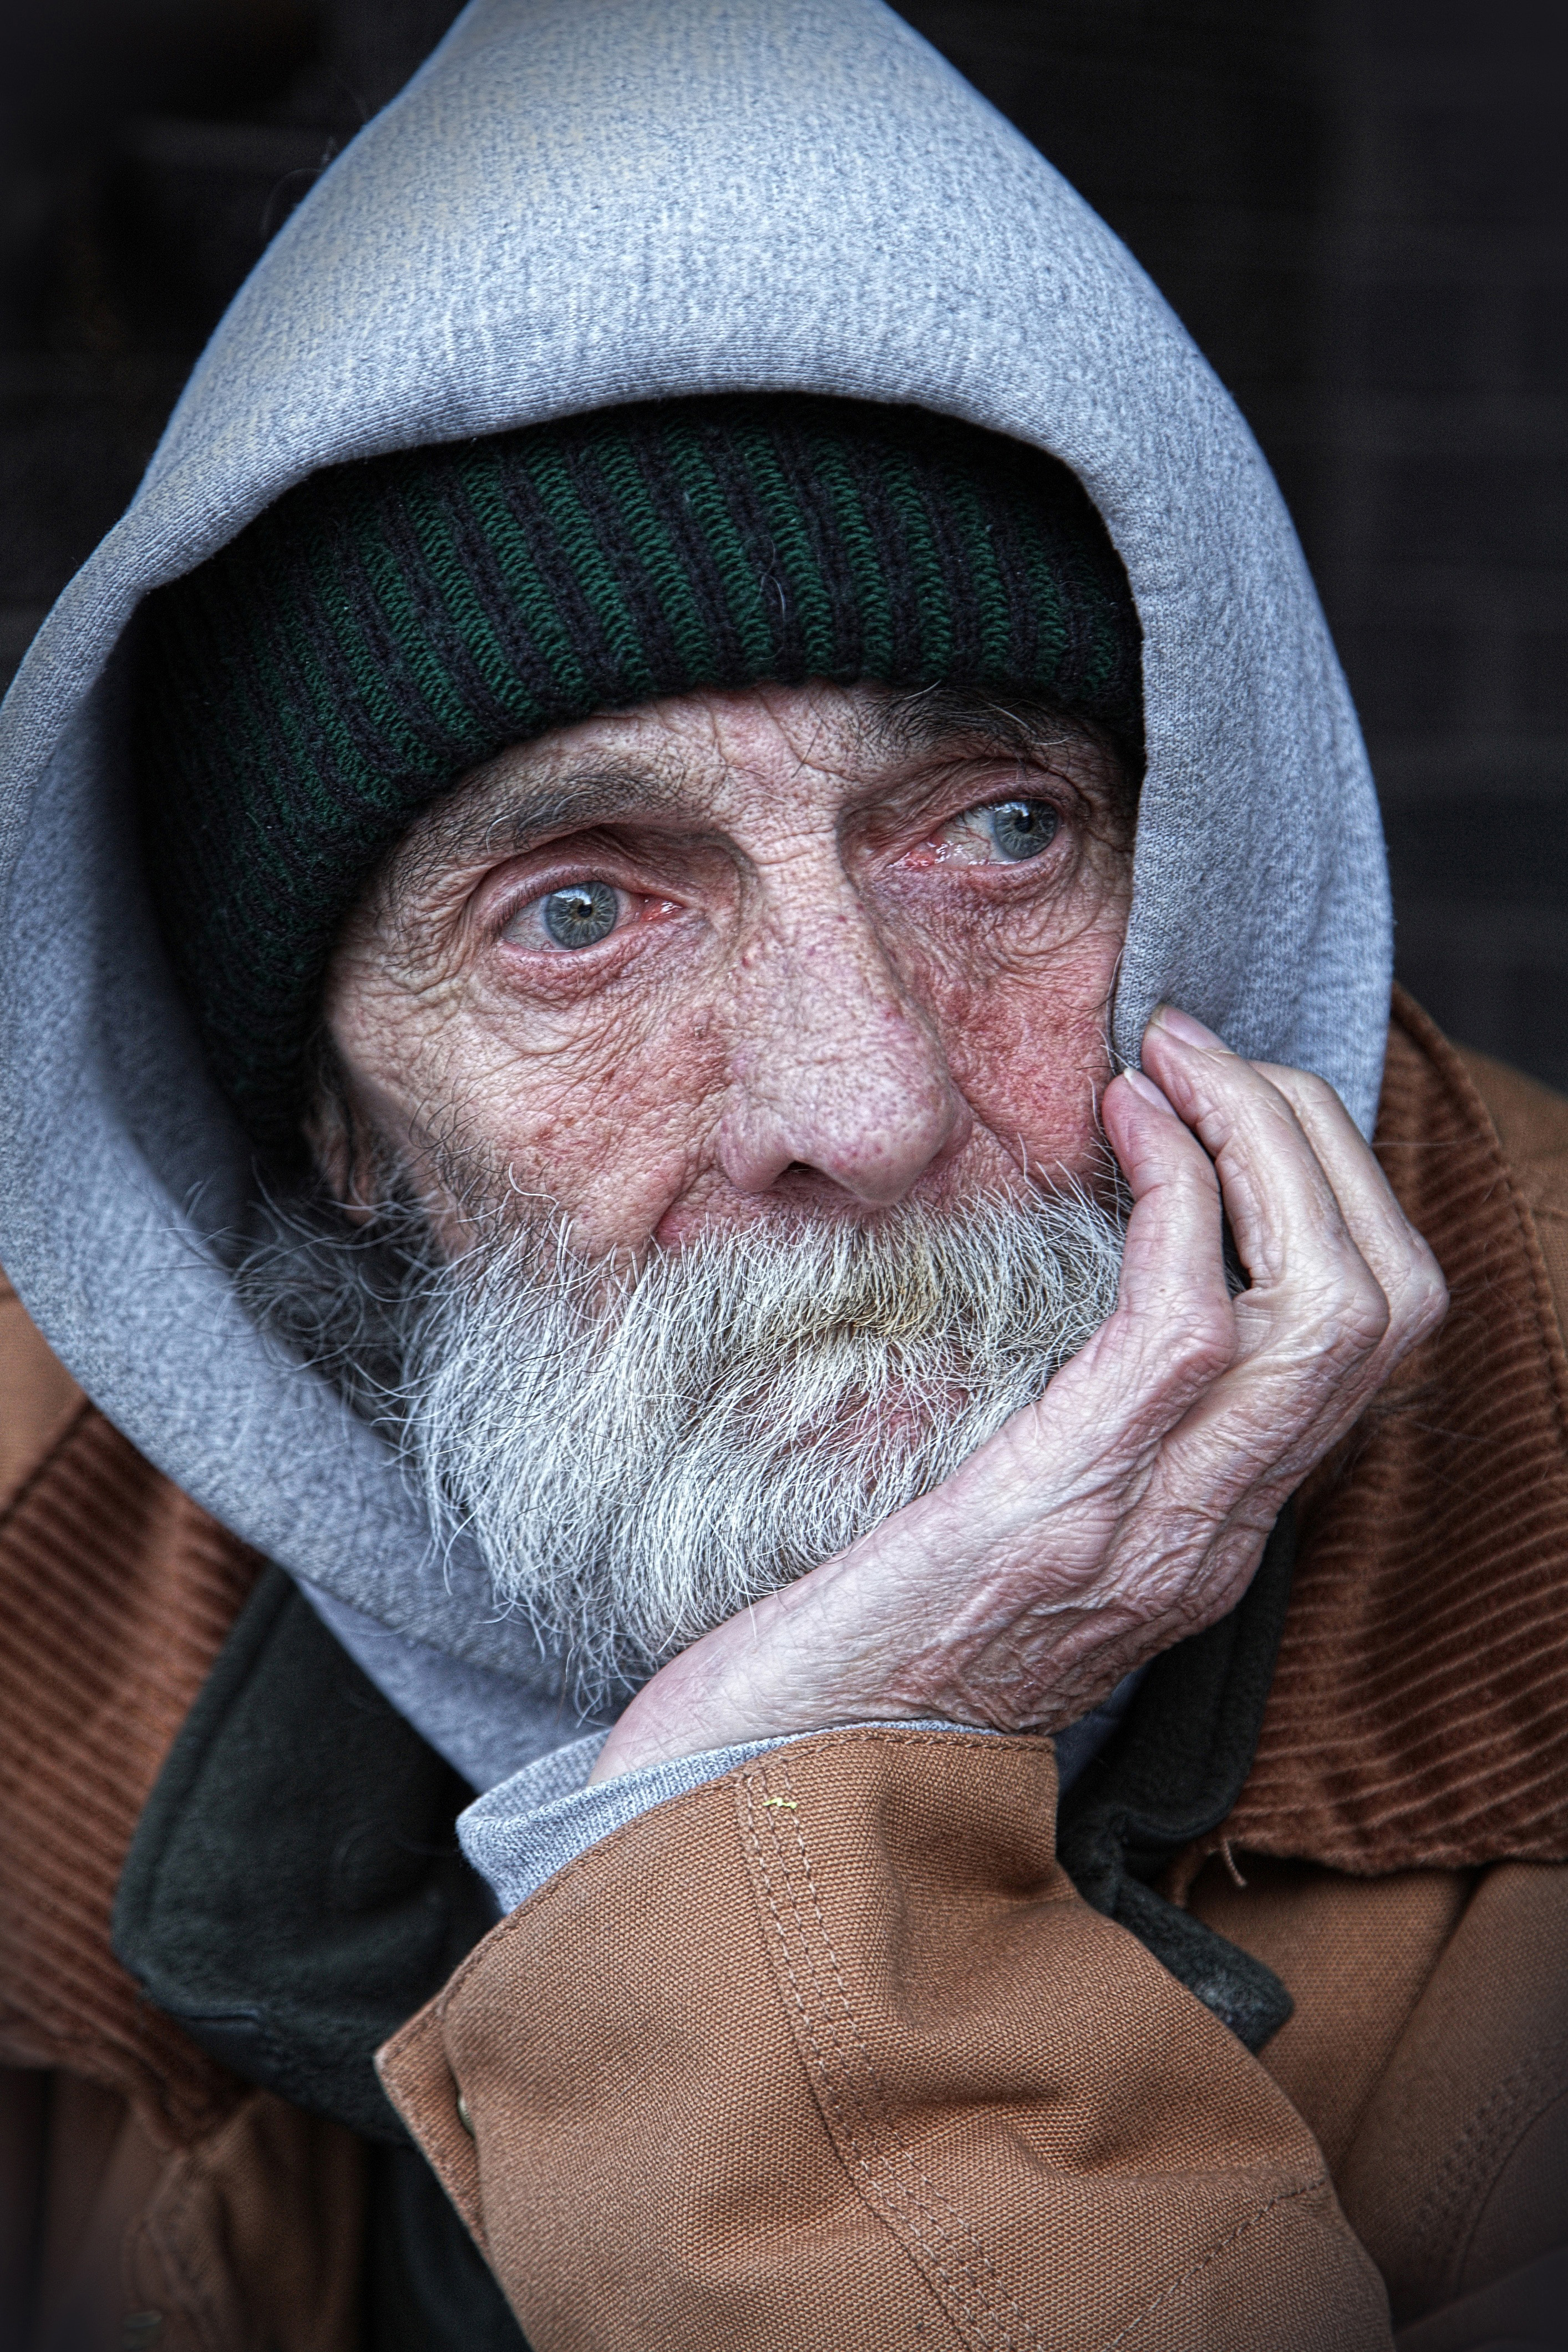
Gender: men